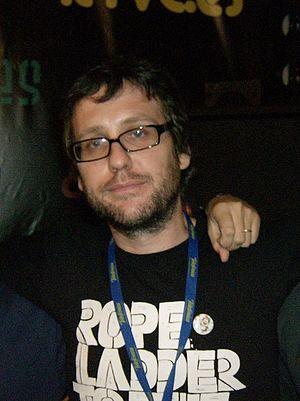
Joaquín Reyes Cano est un acteur, dessinateur et humoriste espagnol.